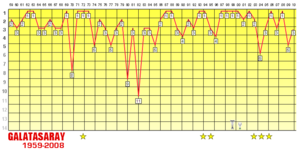
La section football du Galatasaray Spor Kulübü, couramment appelé Galatasaray est un club turc basé à Istanbul évoluant en Sportoto Süper Lig. Galatasaray fut fondé le 1ᵉʳ octobre 1905 par Ali Sami Yen et ses amis, des étudiants du lycée de Galatasaray, à Istanbul. Ses couleurs sont le rouge et le jaune, son symbole est le lion et son surnom Cimbom. Le club joue ses matchs à domicile au Türk Telekom Stadyumu et s'entraîne au camp d'entraînement Metin Oktay, possession de Galatasaray.